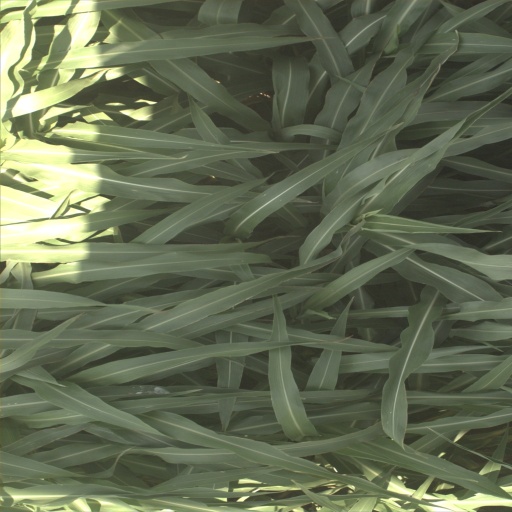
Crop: sorghum